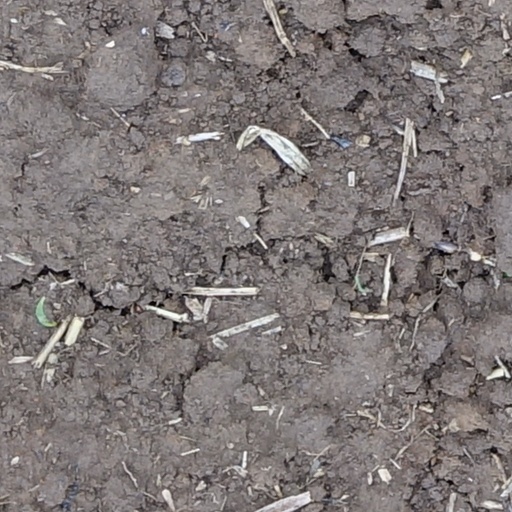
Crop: wheat